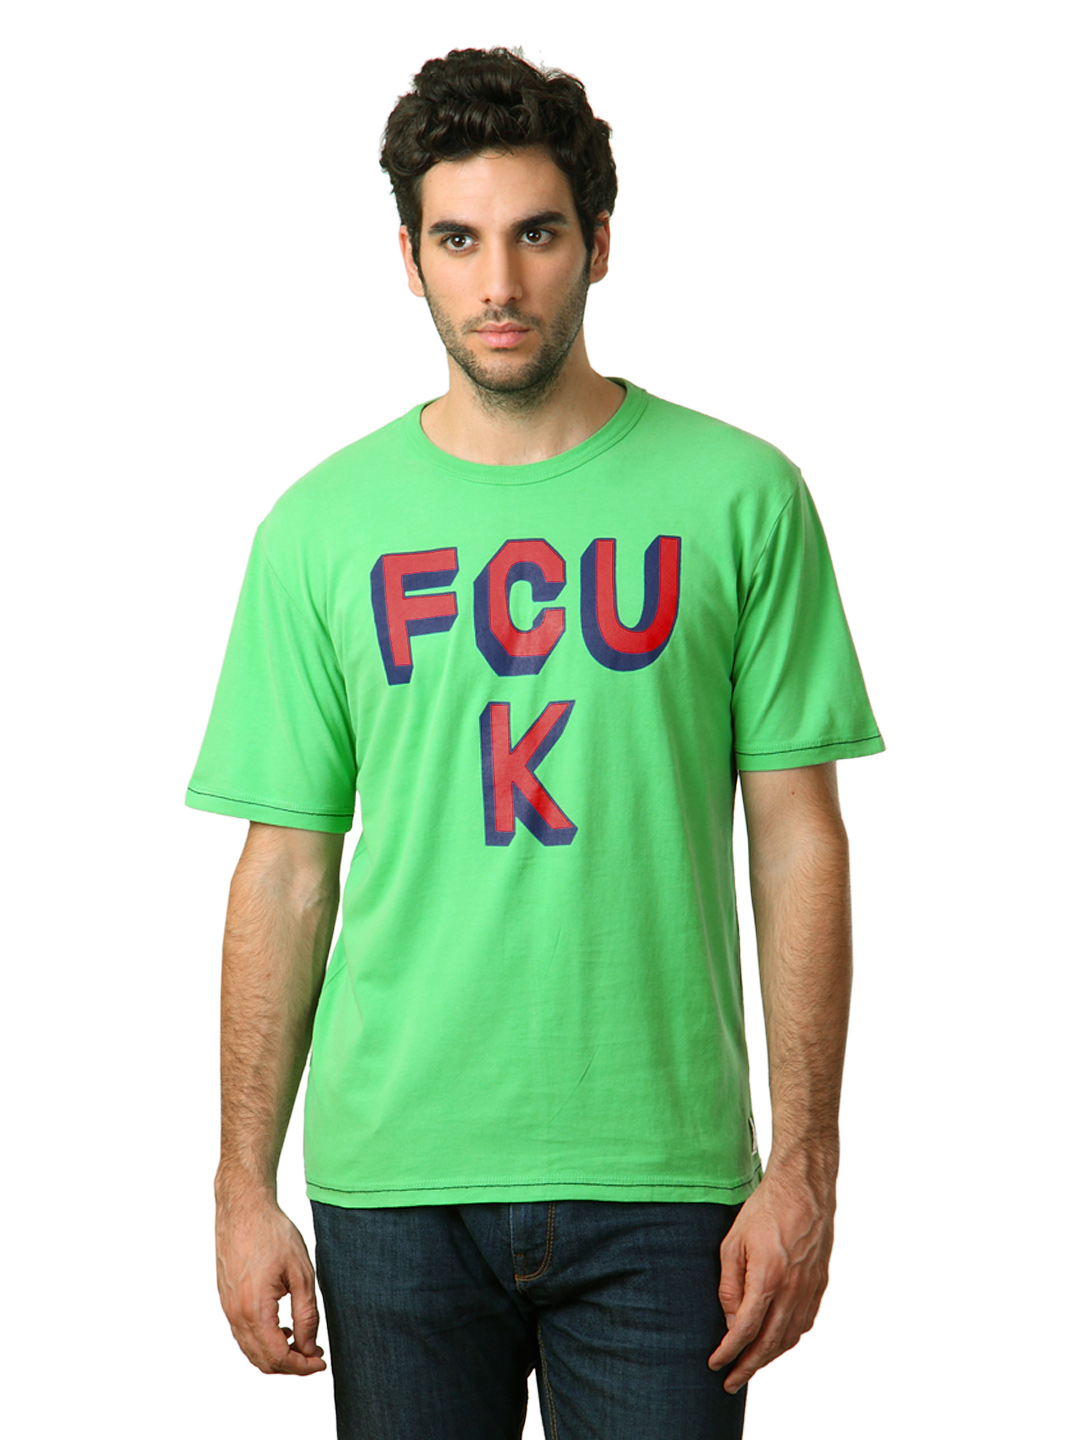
French Connection Men Green T-shirt
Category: Apparel / Topwear / Tshirts
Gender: Men
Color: Green
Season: Summer 2012
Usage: Casual